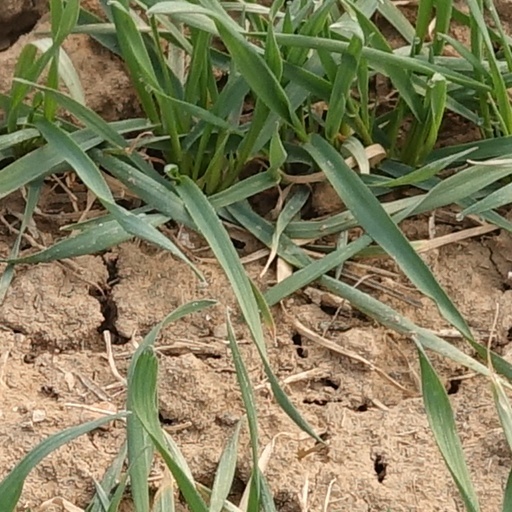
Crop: wheat